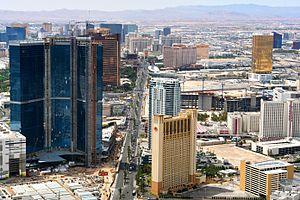
La vallée de Las Vegas est une région métropolitaine de près de 1 600 km² dans la partie sud de l'État du Nevada aux États-Unis.